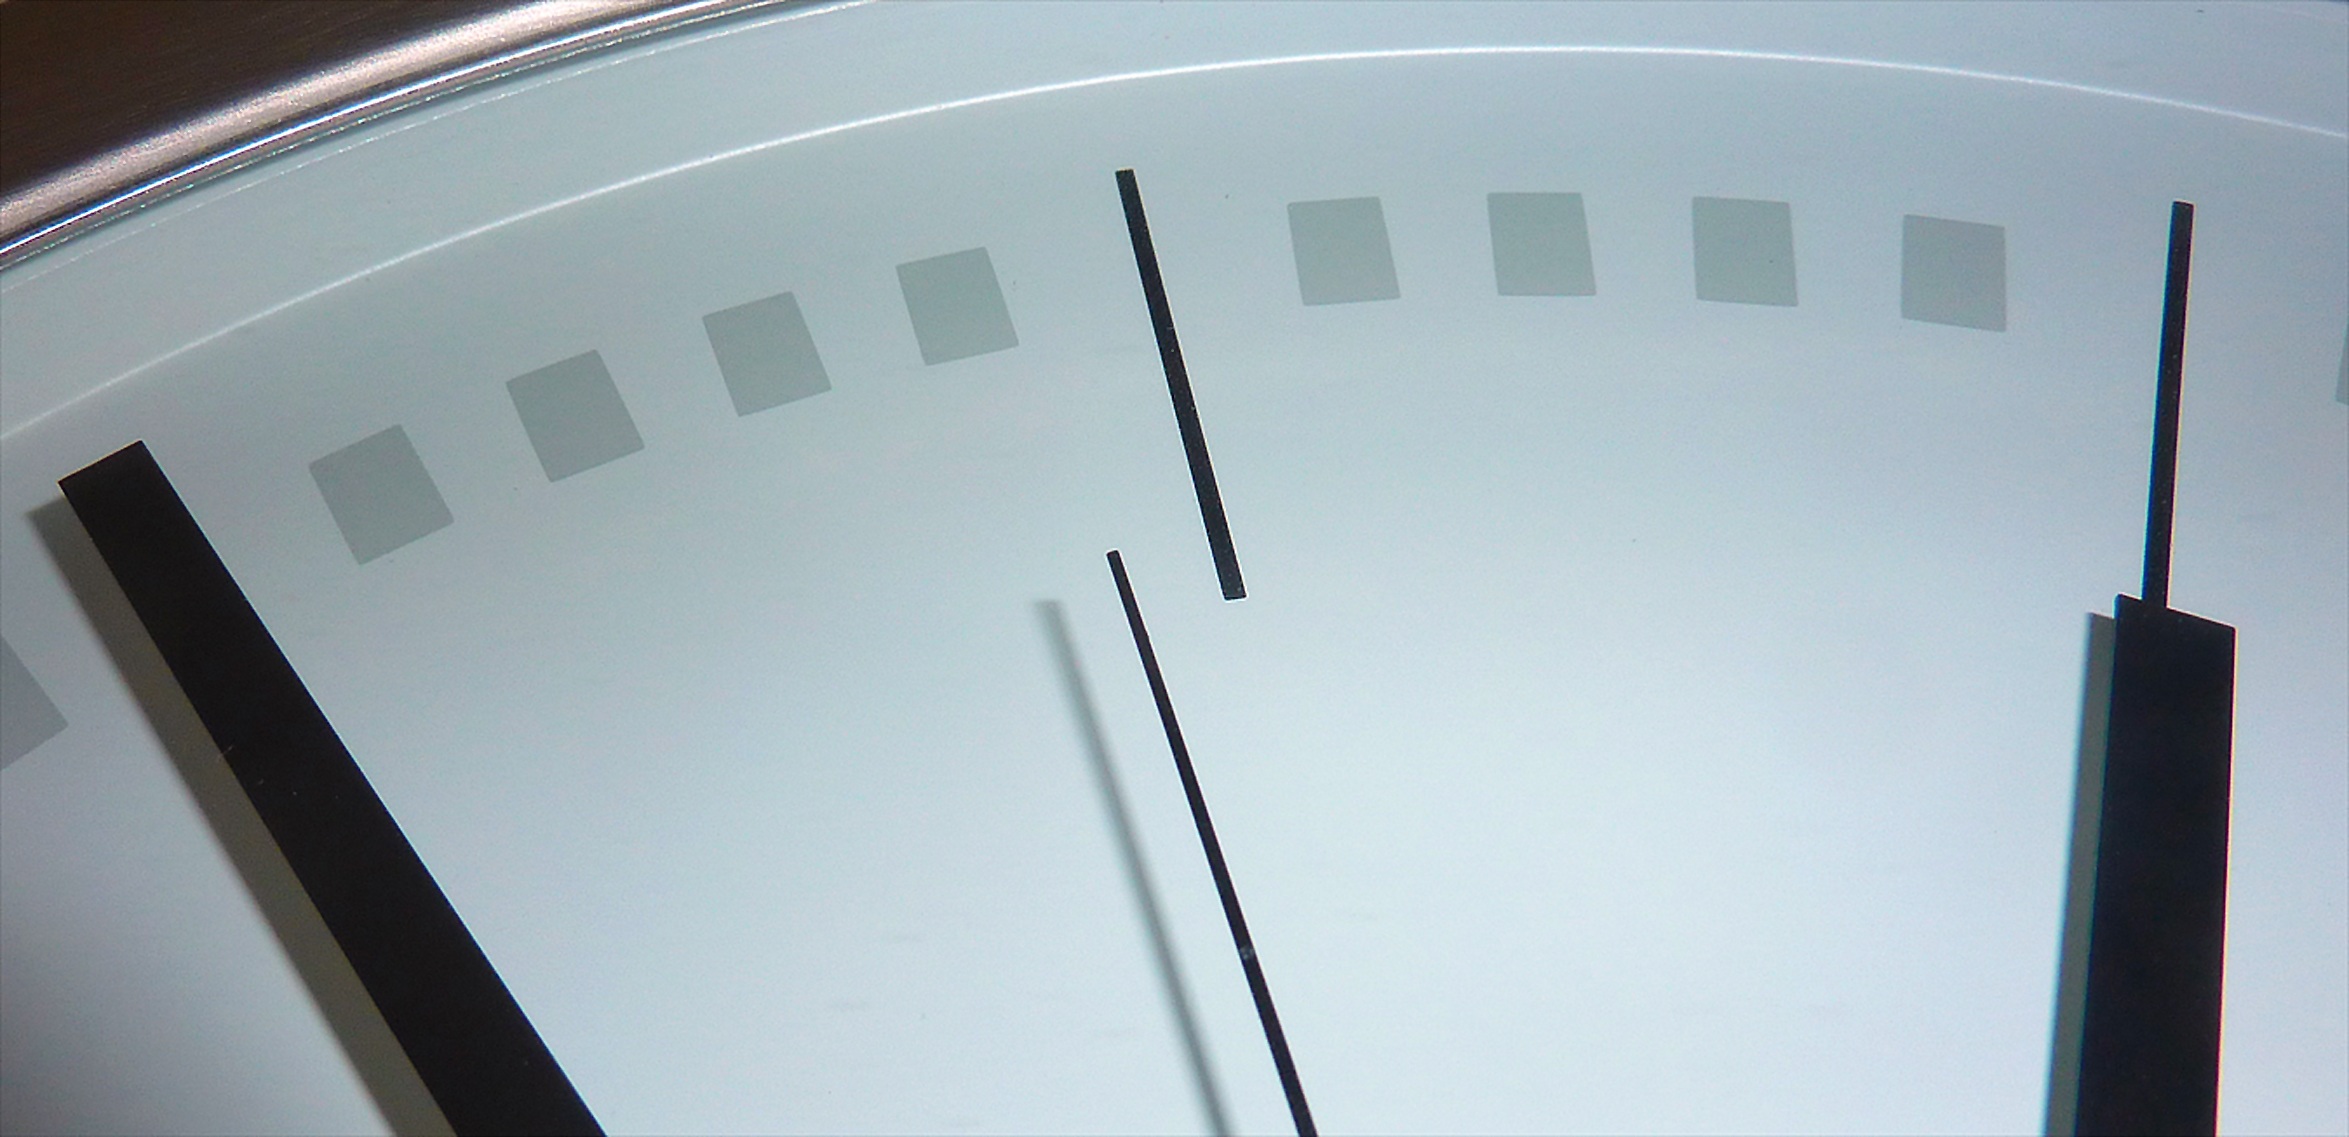
technology, clock, time, hour, analog, furniture, movement, decor, lunch, minute, clock face, energy, crown, brand, product, shape, midnight, twelve, pointer, time of, mechanically, dozen, finiteness, pay, relative, finally, unruh, tempus fugit